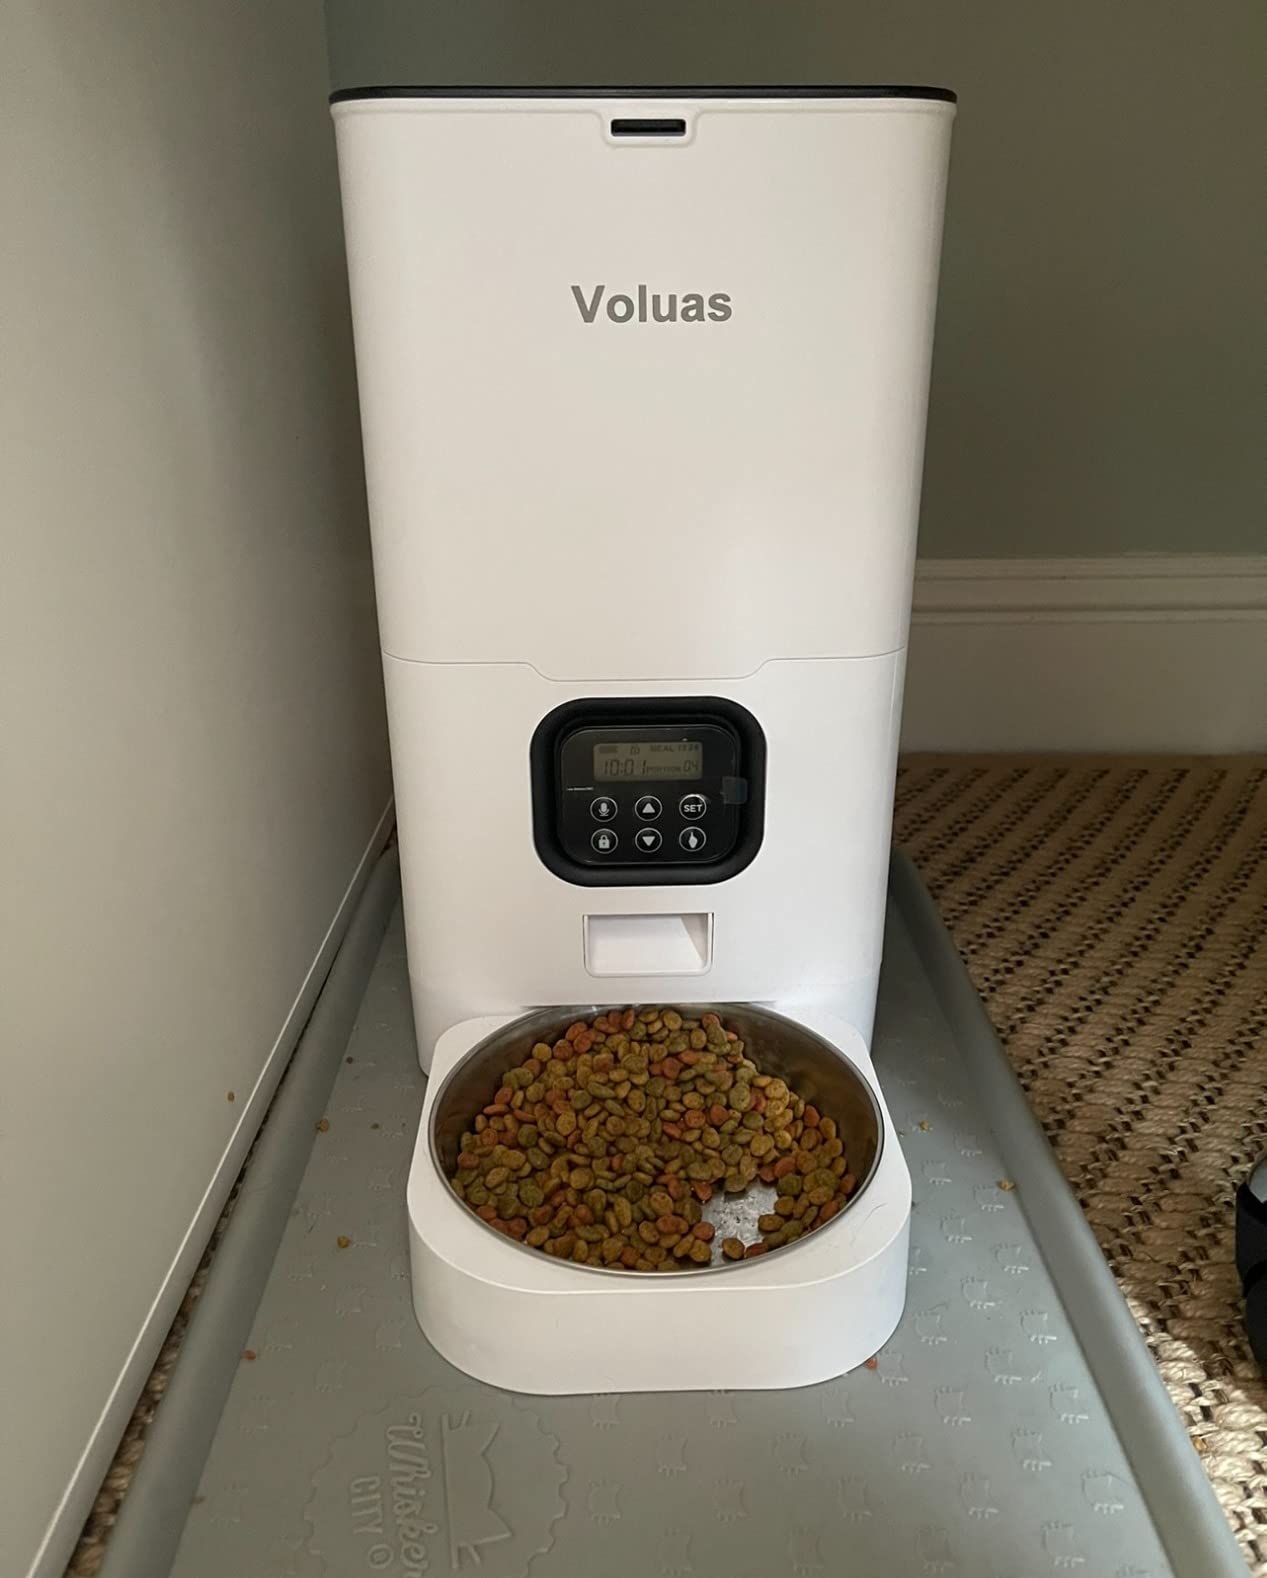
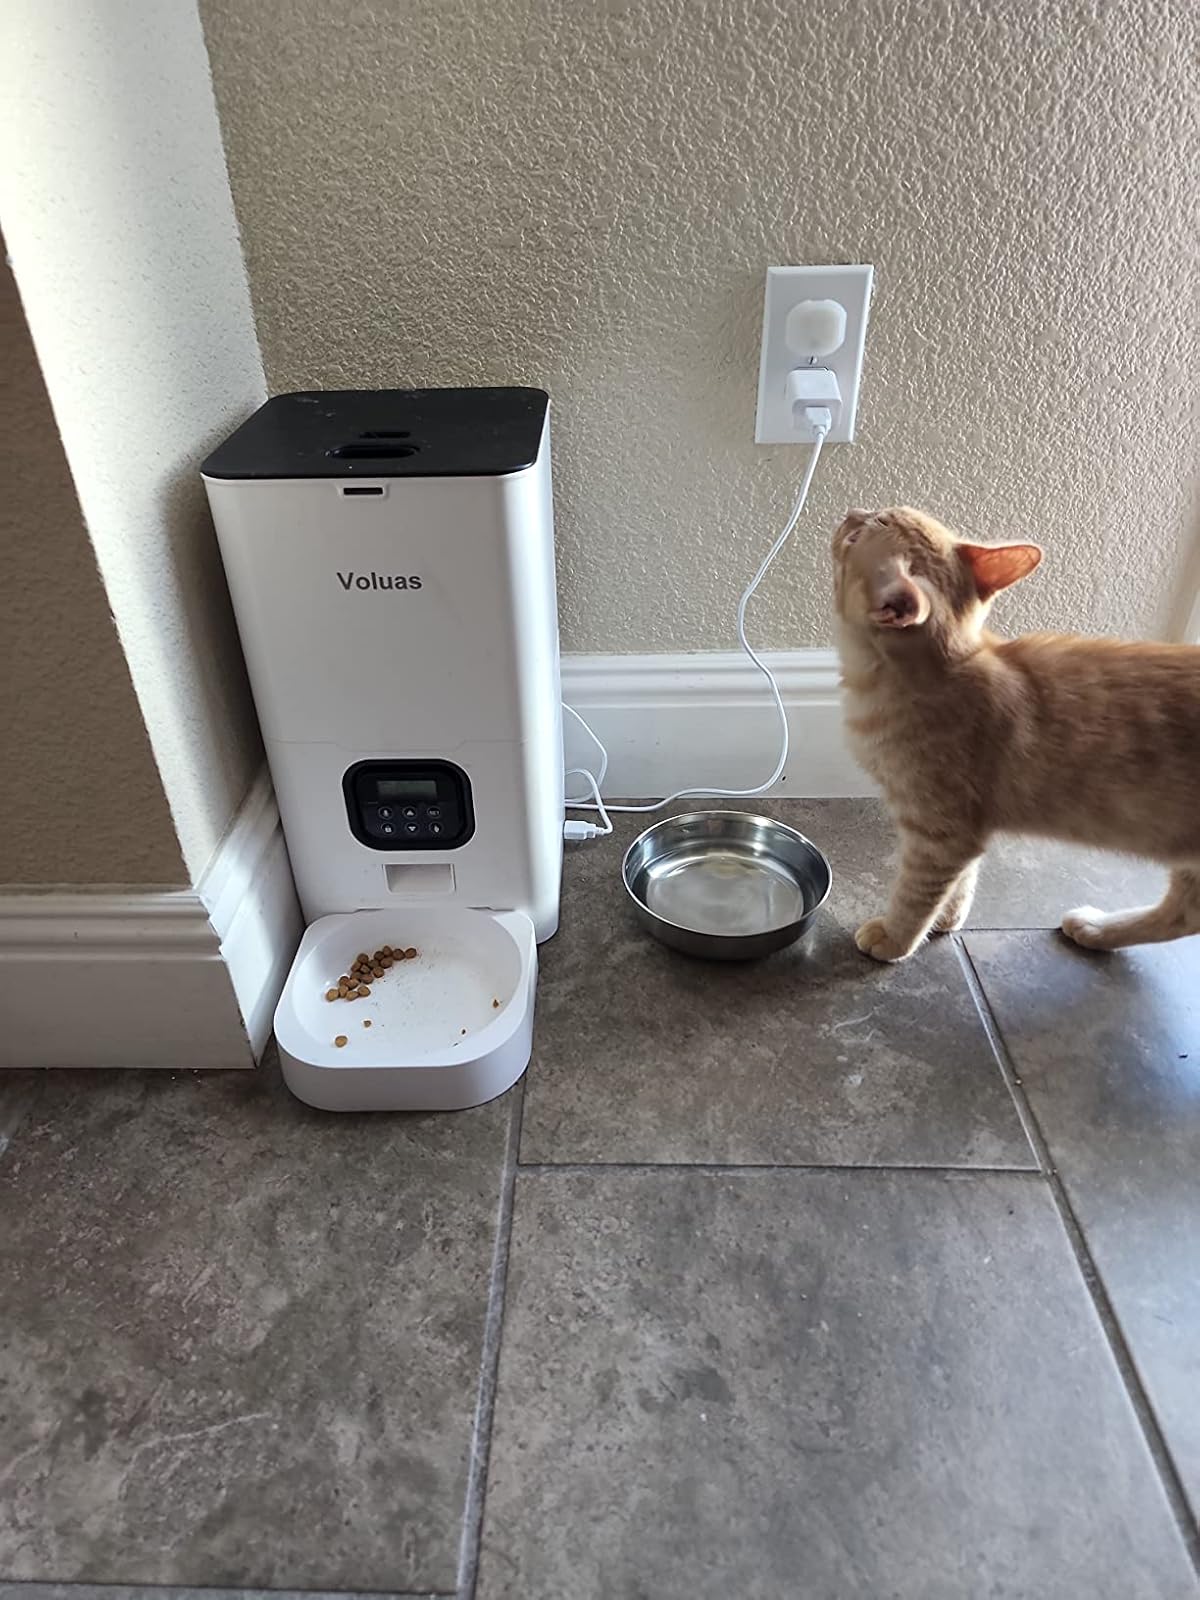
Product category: items_feeder
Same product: yes